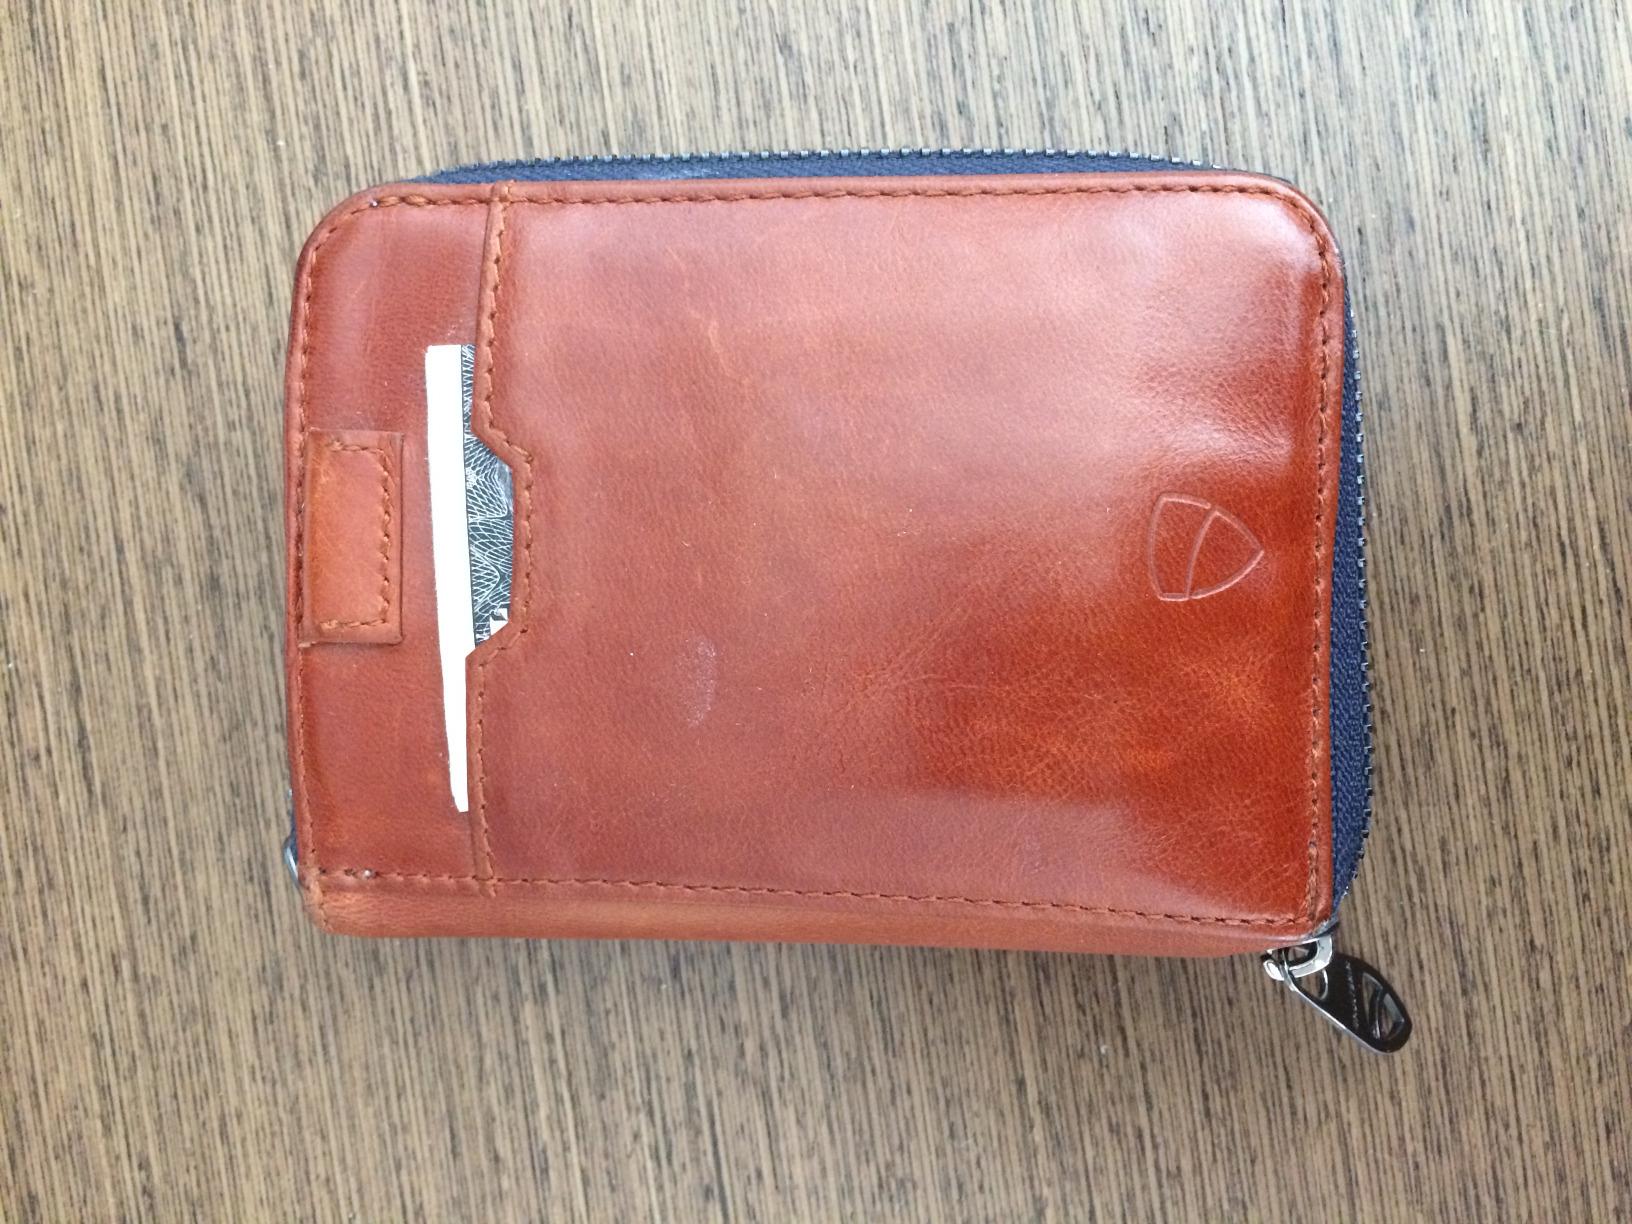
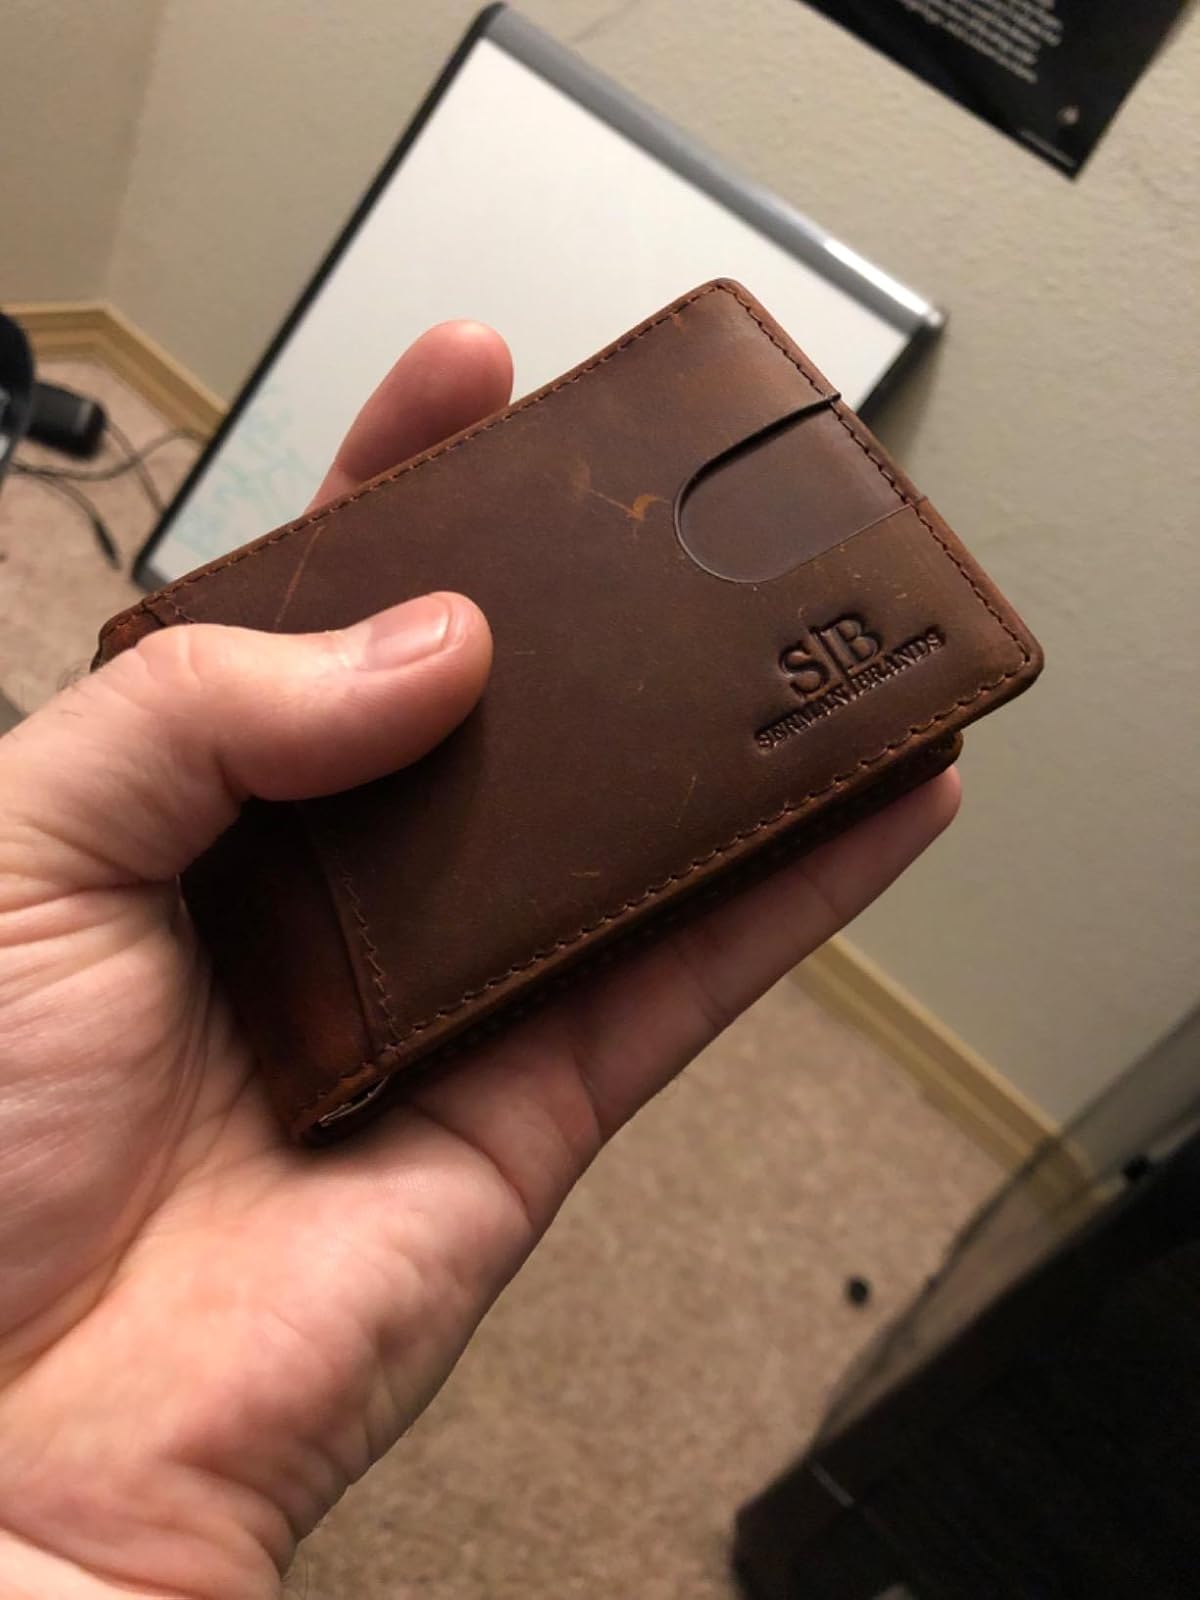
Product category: accessories_wallet
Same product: no